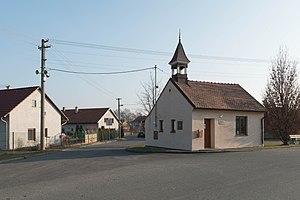
Přelovice est une commune du district et de la région de Pardubice, en République tchèque. Sa population s'élevait à 213 habitants en 2017.